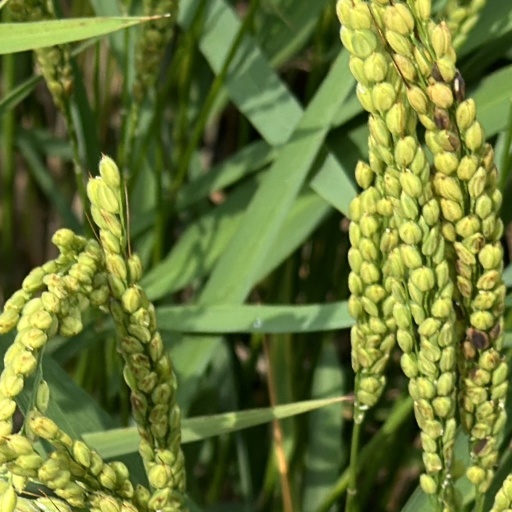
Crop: rice